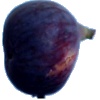
Label: Fig 1